Kirby Super Star Ultra

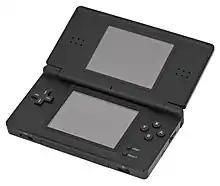
The Nintendo DS's dual screens (pictured) allowed the development team to revamp the game's heads-up display in different gameplay modes without disrupting gameplay on the top screen.

After the release of "", HAL Laboratory's next Kirby project veered towards the idea of a remake of "Kirby Super Star" on the Nintendo DS. Originally it was meant to be a simpler remake, titled "Kirby Super Deluxe Plus", but Masayoshi Tanimura, the president of HAL, requested from the team a deluxe package that would exceed customers' expectations. "Kirby Super Star Ultra" was exhibited at a trade show mid-development; the development team remarked that even though the show was aimed for adults and "Wii Fit" was the main attraction, the number of people who showed up at their booth exceeded expectations, as they held high nostalgia for "Kirby Super Star". The direction of "Kirby Super Star Ultra" was handled by Shinya Kumazaki. The team's goal was to retain all modes from the SNES original; despite the game's considerable size, Kumazaki believed he could not remove anything due to fans' nostalgia, a sentiment shared with other members of the development team. Difficulty was also adjusted to make earlier sections, particularly "Spring Breeze", easier than in "Kirby Super Star", but is compensated with the addition of new harder modes like "Revenge of the King". Player research with people who played "Kirby Super Star" was highly valued so that adjustments could be made for new players while keeping the original game's appeal, as the game was viewed not just as a remake in-house, but a new title.